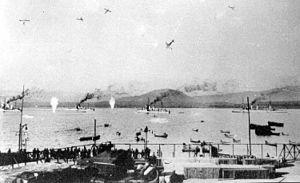
1931 est une année commune commençant un jeudi.